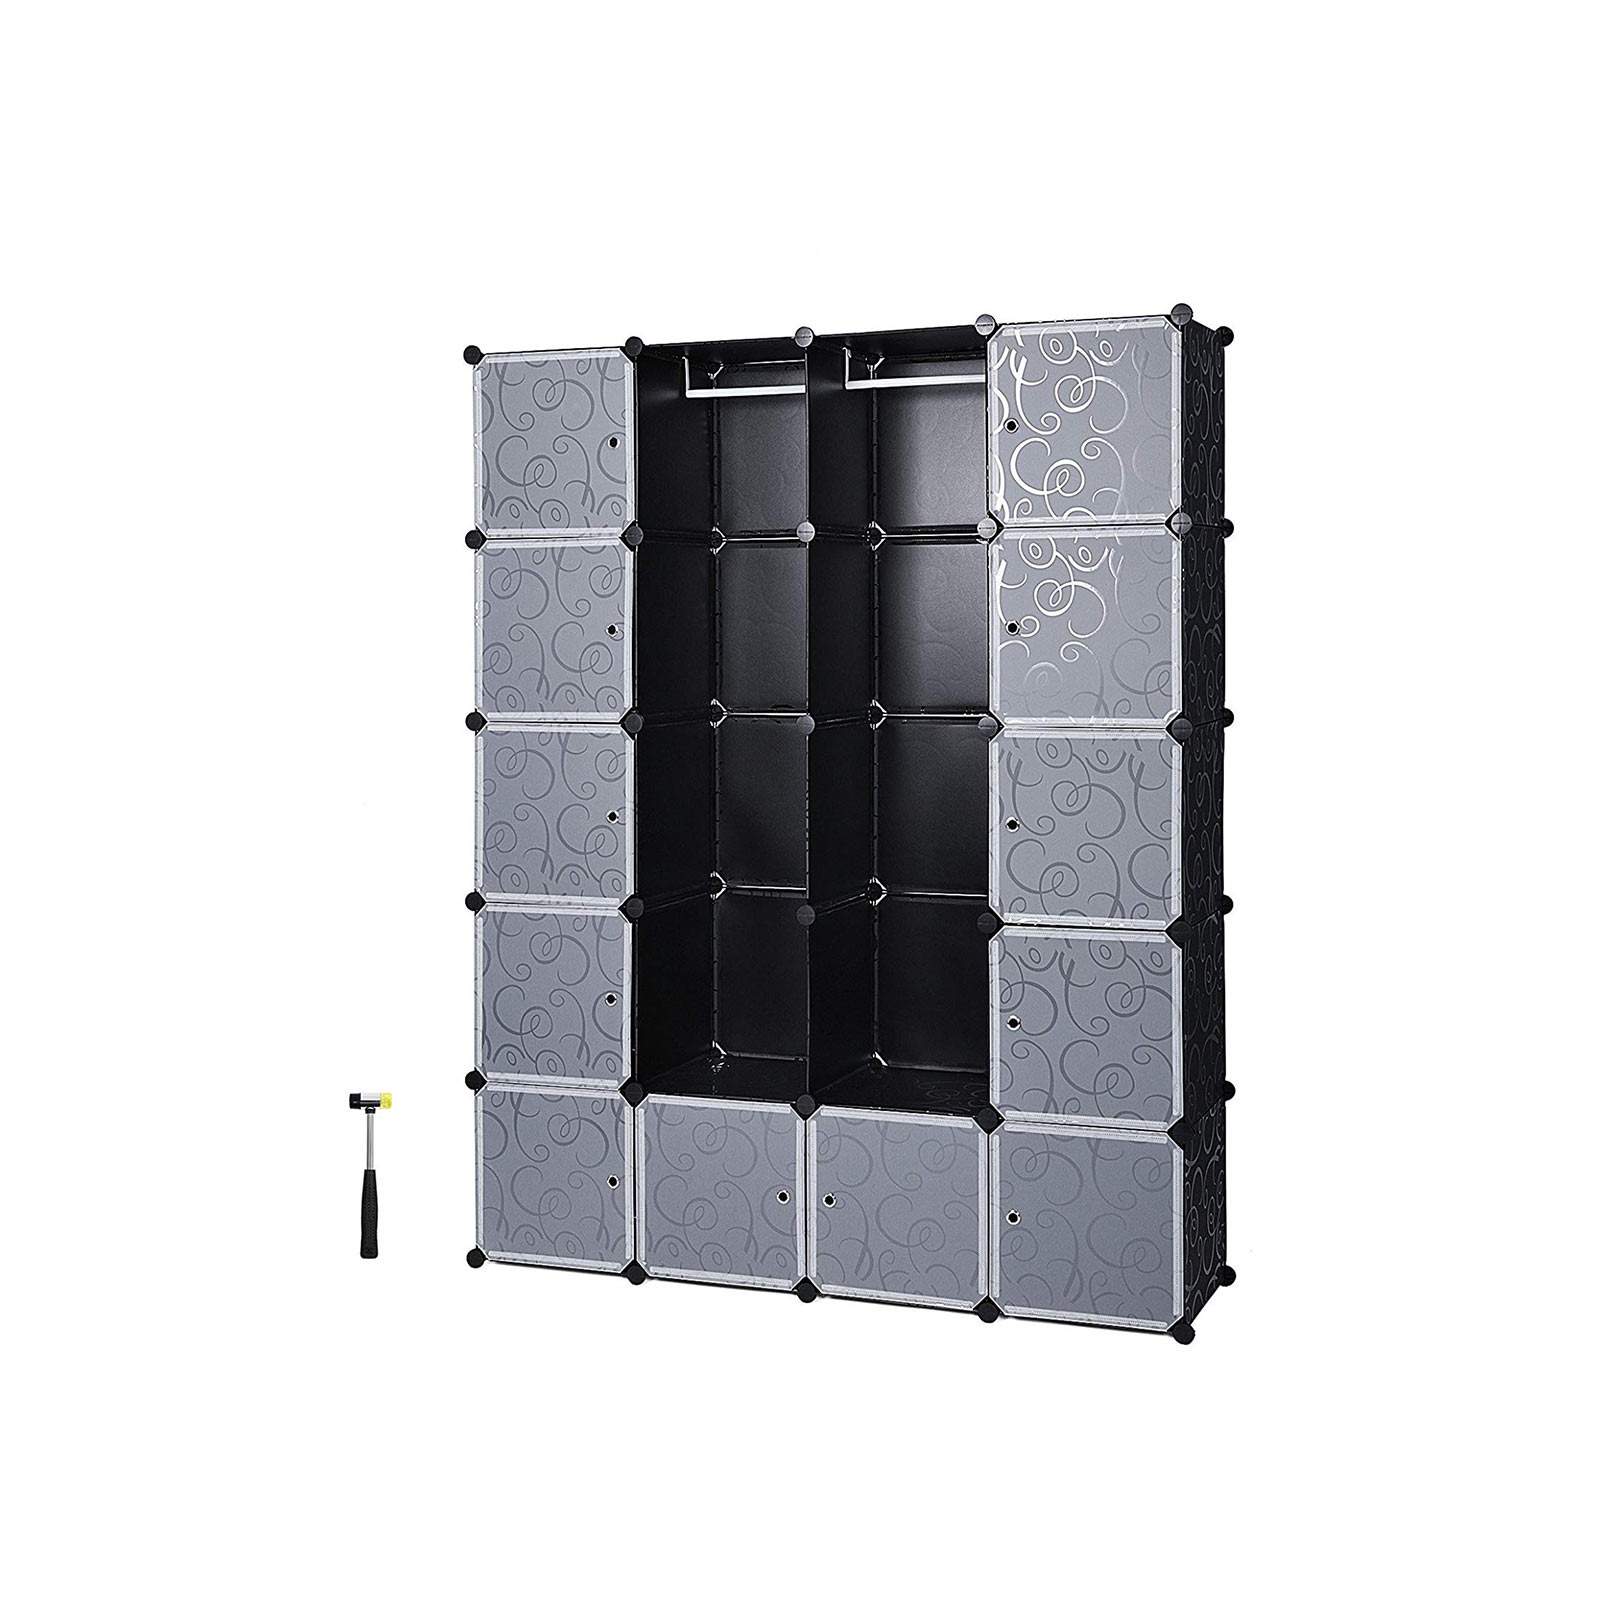
Zwarte kledingrek 178 x 143 x 36 cm
Homestorecity Garderobekast met plankenkast en 2 kledingroedes, 178 x 143 x 36 cm, Zwart - De Homestorecity garderobekast biedt veel opbergruimte van hoge kwaliteit voor een redelijke prijs! Hij combineert op ideale wijze lichtheid en stabiliteit. De montage is gebaseerd op een geavanceerd plug-in systeem en de grafische montage-instructies begeleiden u stap voor stap naar een praktische ruimtebesparende oplossing. Indien nodig kan de garderobekast eenvoudig worden gedemonteerd voor ruimtebesparende opslag of transport. Of u nu op zoek bent naar een garderobekast of gewoon opbergruimte nodig hebt in de hal - Homestorecity biedt met zijn flexibele systeem de juiste oplossing voor al deze taken! Productdetails: Afmetingen: 143 x 178 x 36 cm (B x H x D) Materiaal: PP-kunststof (paneel) + ABS-kunststof (connector) Kleur: zwart met bedrukte decoratie Max. draagvermogen van elk compartiment: 10 kg. Leveringsomvang: 63 x PP-panelen (35 x 35 cm; zwart met opdrukdecoratie), 12 x deuren (35 x 35 cm; semi-transparant wit met opdrukdecoratie), 60 x kunststof verbindingsstukken (zwart), 12 x kunststof haken, 2 x kledingroedes (wit), 1 x rubberen hamer (175 g), 1 x handleiding (DE, EN, FR, IT, ES), 1 x kantelbeveiliging (2 sets schroeven, pluggen en nylon banden)
Brand: Homestorecity
Category: Furniture > Cabinets & Storage > Armoires & Wardrobes > Corner Wardrobes